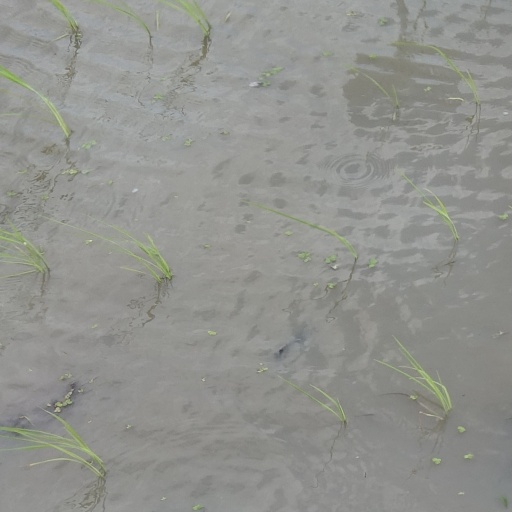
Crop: rice